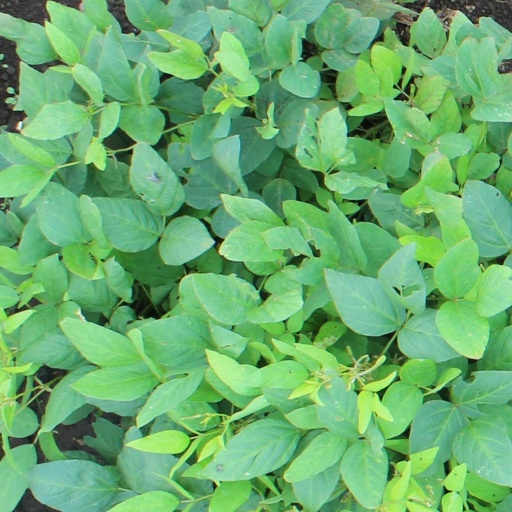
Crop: soybean